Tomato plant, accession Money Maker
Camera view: bottom (45 deg); turntable rotation: 150 degrees
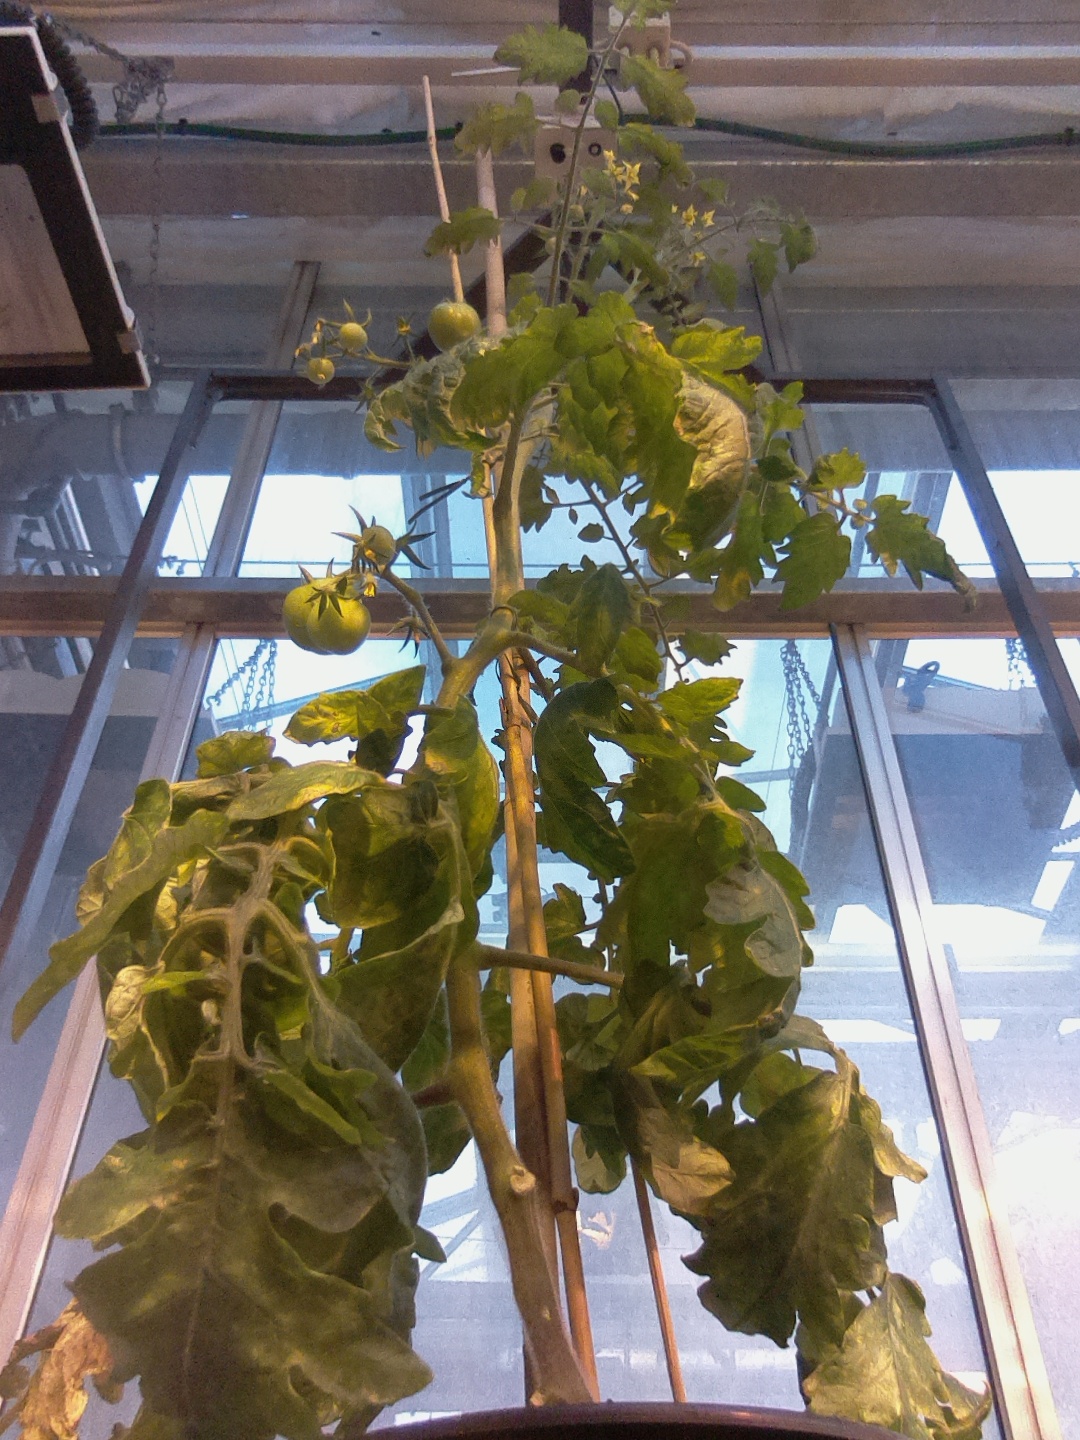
BBCH growth stage 75: 50%-60% of final fruit size